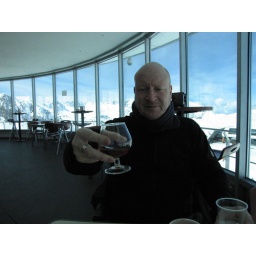
&amp;quot;Mr. Bond, won't you join me in a glass of 1927 Cognac in my mountain hideaway&amp;quot;